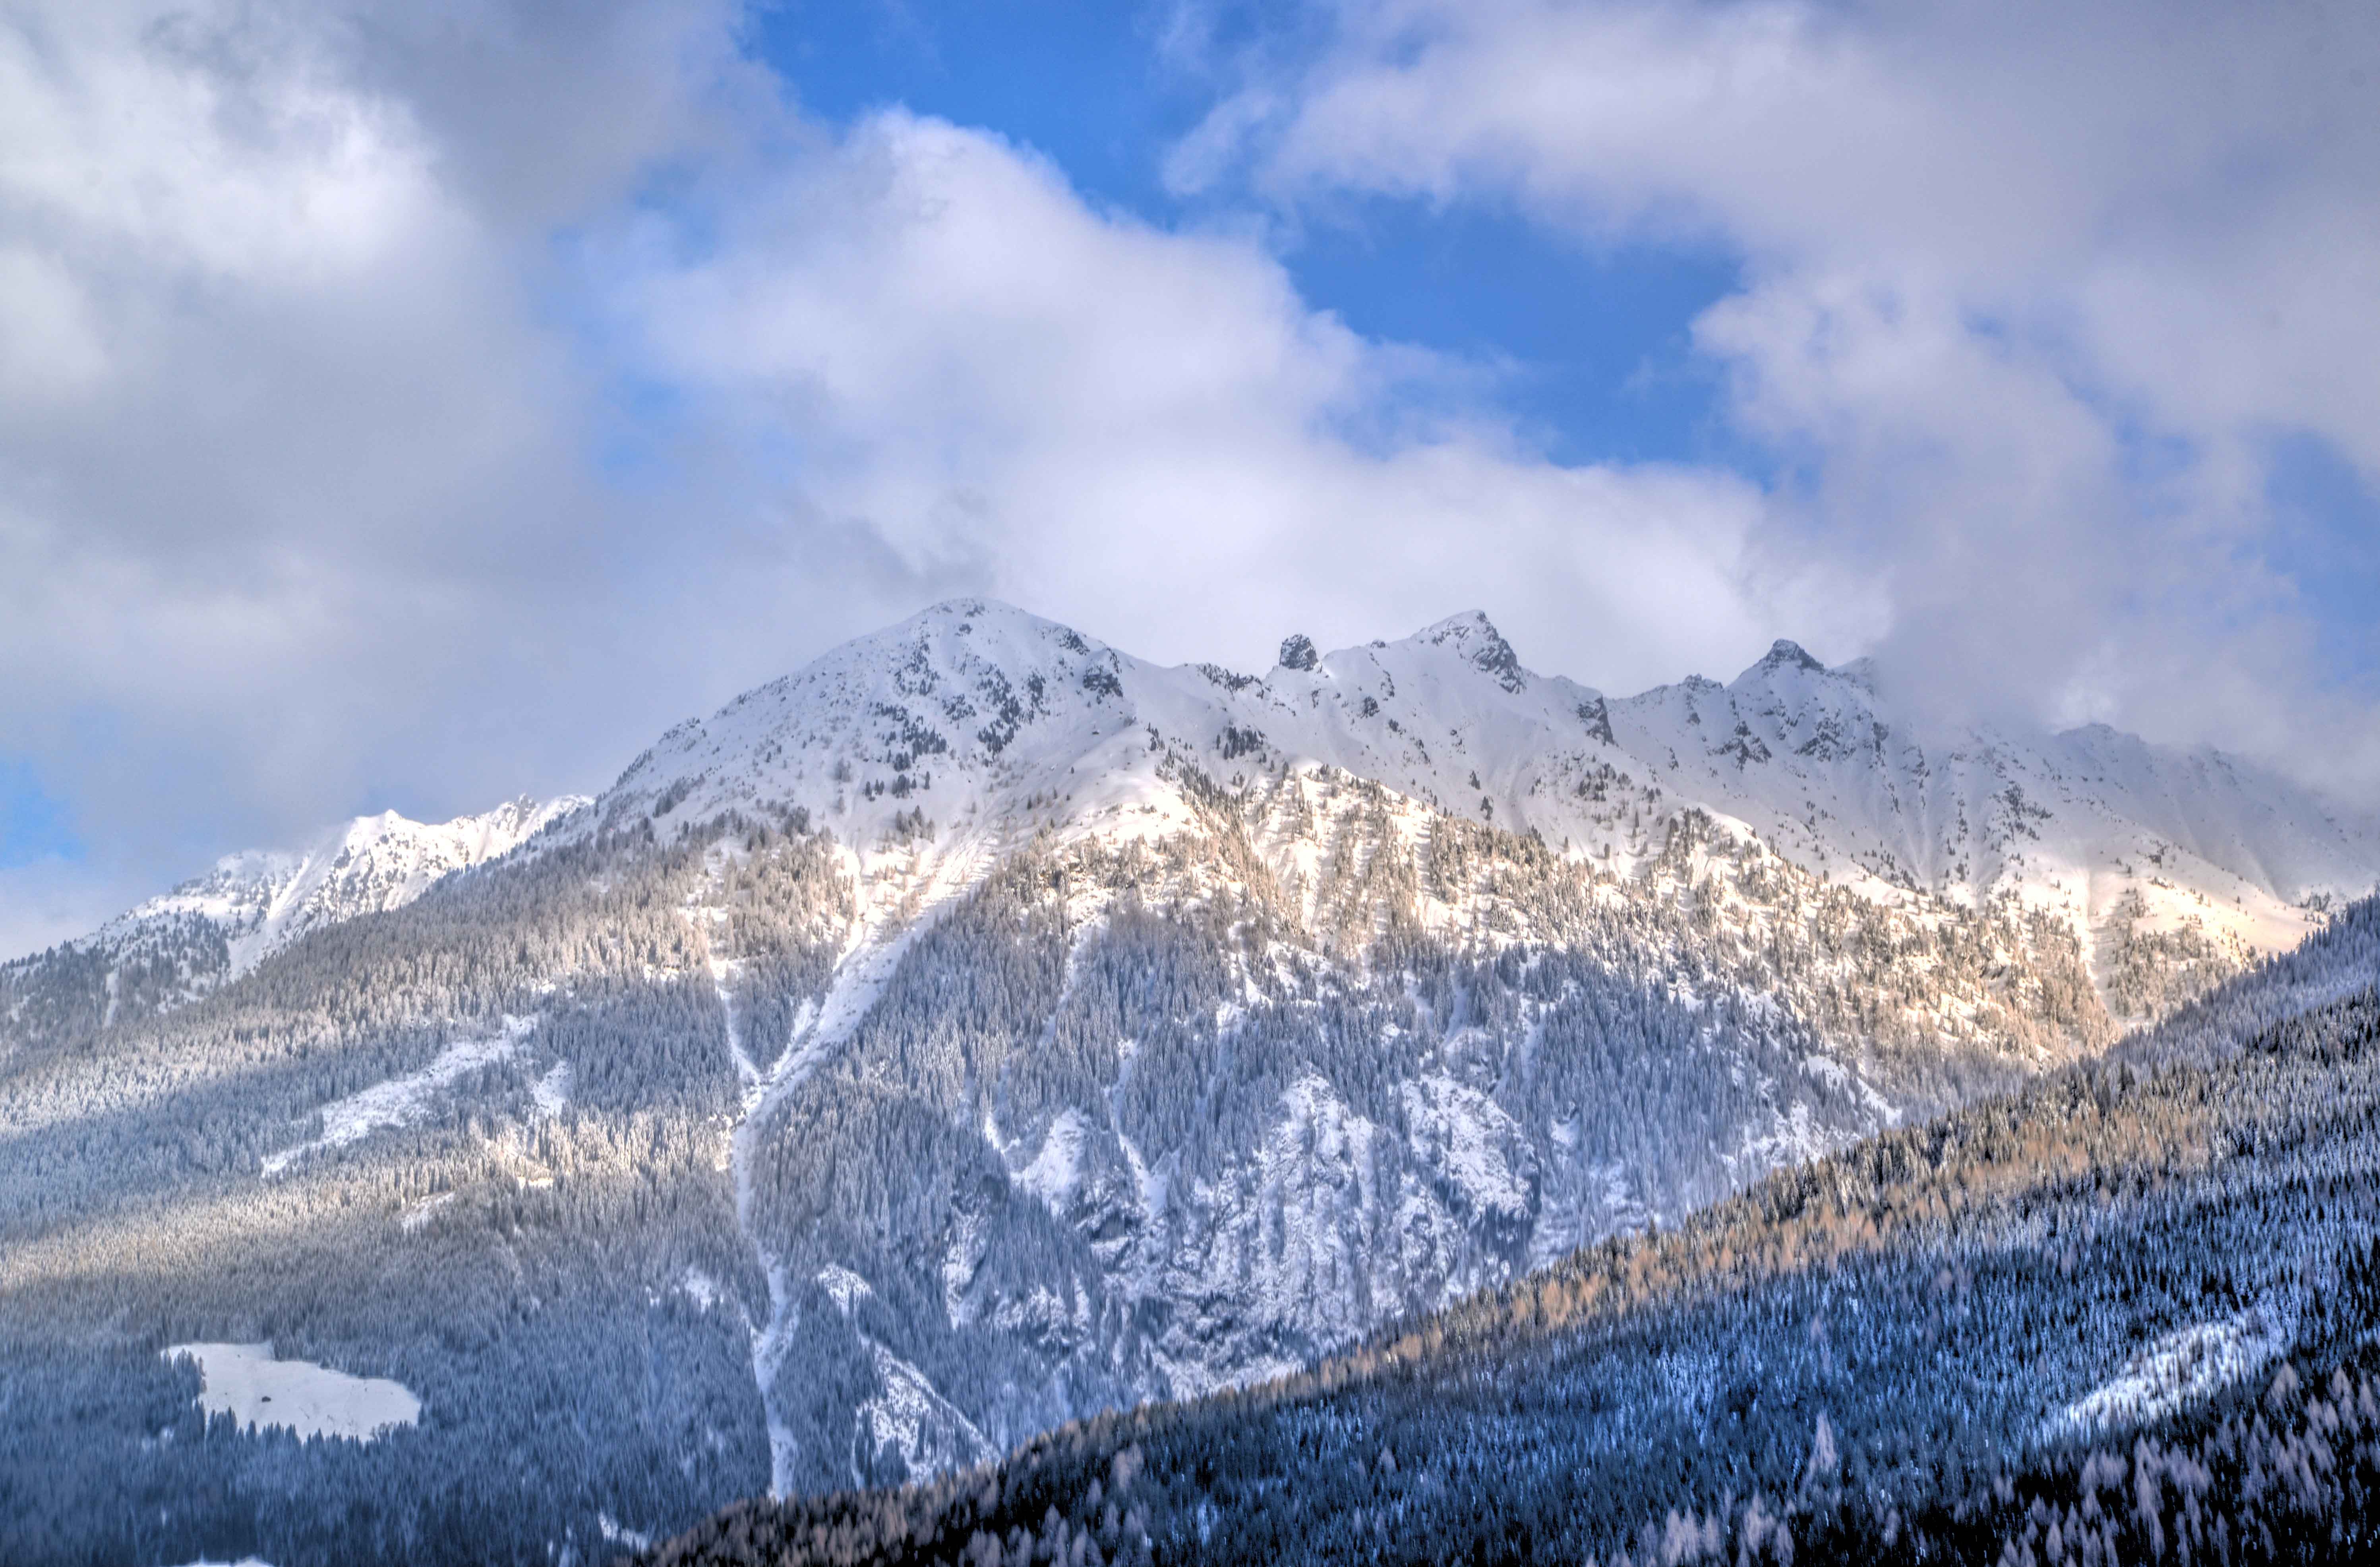
mountainous landforms, mountain, mountain range, sky, ridge, winter, massif, alps, snow, wilderness, highland, cloud, summit, hill, ar te, fell, geological phenomenon, mount scenery, hill station, moraine, landscape, cirque, meteorological phenomenon